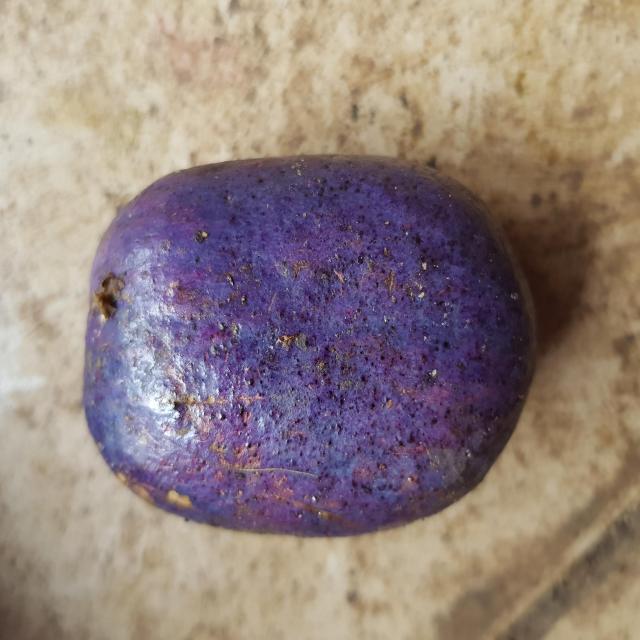
Plum grade: unaffected